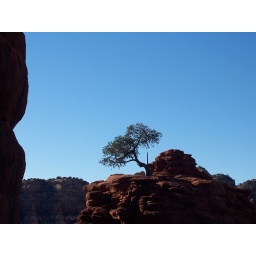
A tree clings to the rock atop Bell Rock in Sedona